Dimitar Mutafov

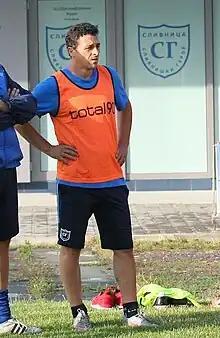
Dimitar Mutafov

Dimitar Mutafov (born 25 November 1973) is a former Bulgarian footballer.